Non-penetrative sex

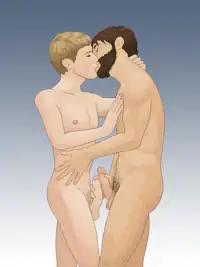
Frot: two men rubbing their penises together to create sexual sensations

Non-penetrative sex or outercourse is sexual activity that usually does not include sexual penetration, but some forms, particularly when termed "outercourse", include penetrative aspects, that may result from forms of fingering or oral sex. It generally excludes the penetrative aspects of vaginal, anal, or oral sex, but includes various forms of sexual and non-sexual activity, such as frottage, manual sex, mutual masturbation, kissing, or hugging.